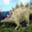
Label: dinosaur